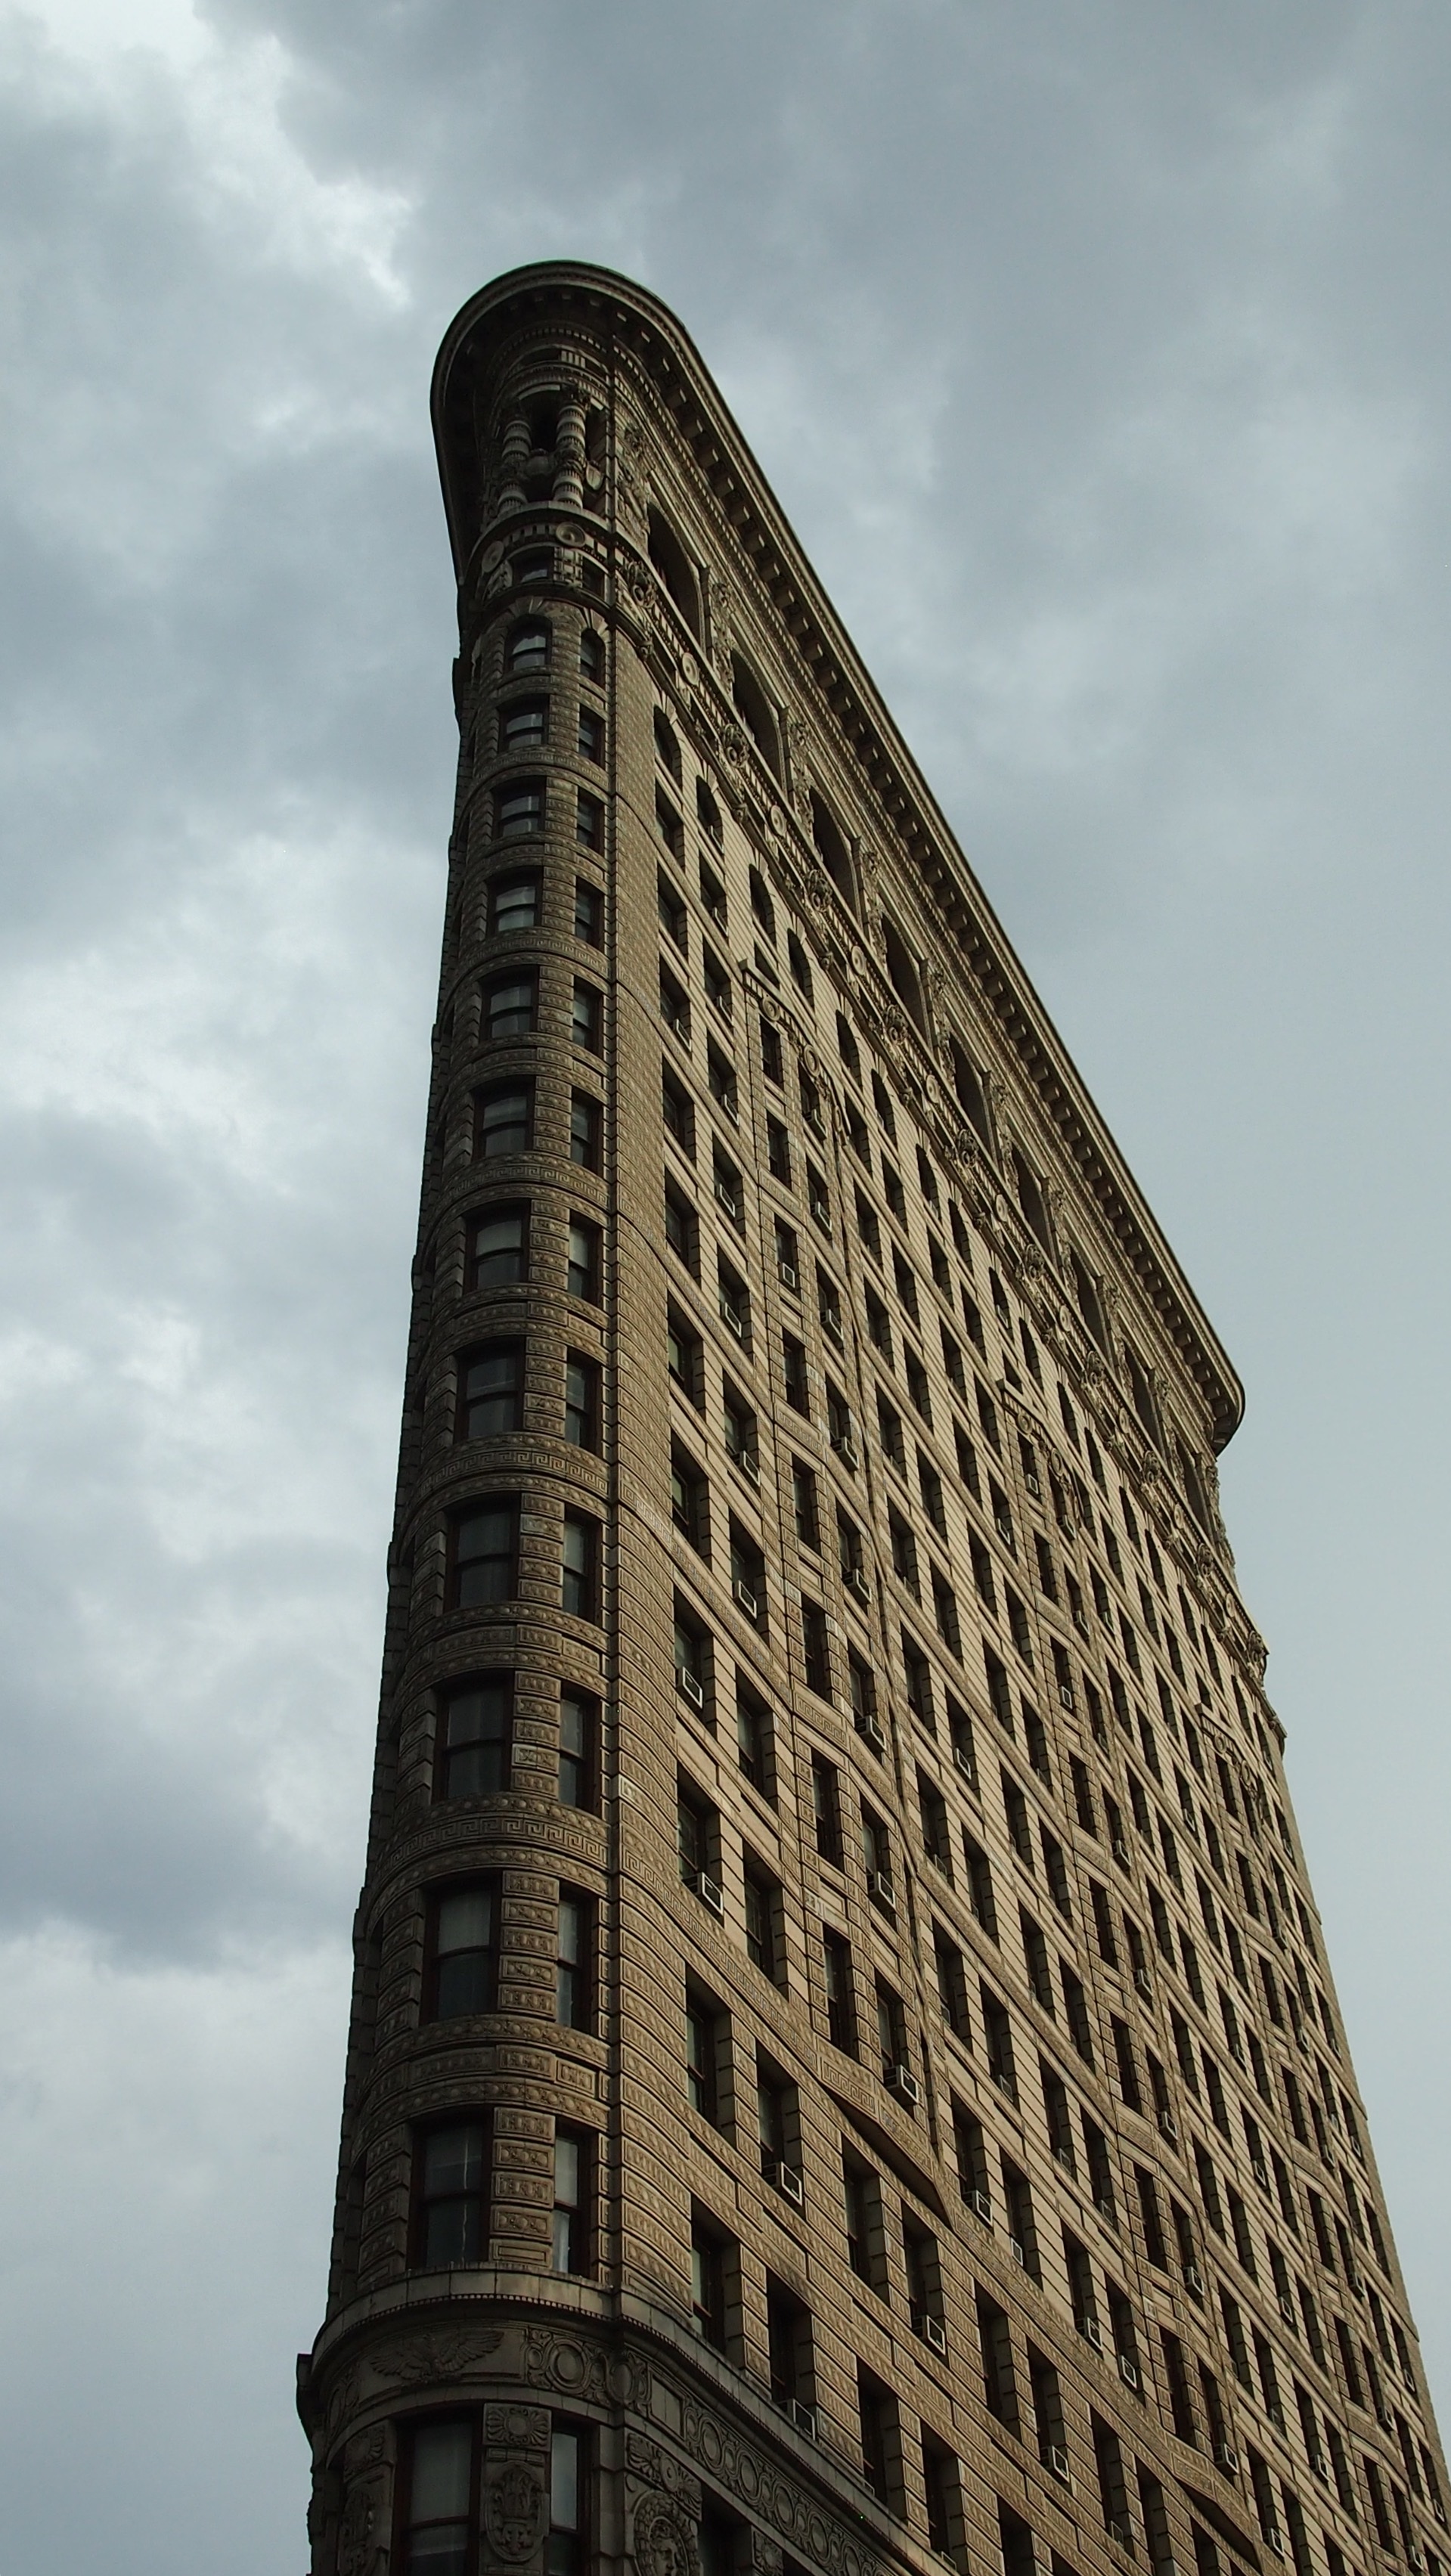
architecture, building, city, skyscraper, new york, new york city, cityscape, downtown, tower, landmark, facade, sightseeing, attraction, tower block, places of interest, interesting, metropolis, flatron building, urban area, metropolitan area